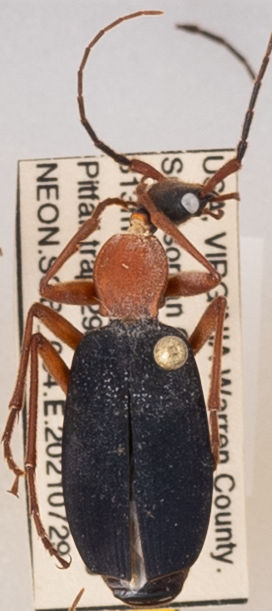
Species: Galerita bicolor
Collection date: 2021-07-29
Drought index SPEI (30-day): -0.54
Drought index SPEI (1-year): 0.32
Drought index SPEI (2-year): -0.24